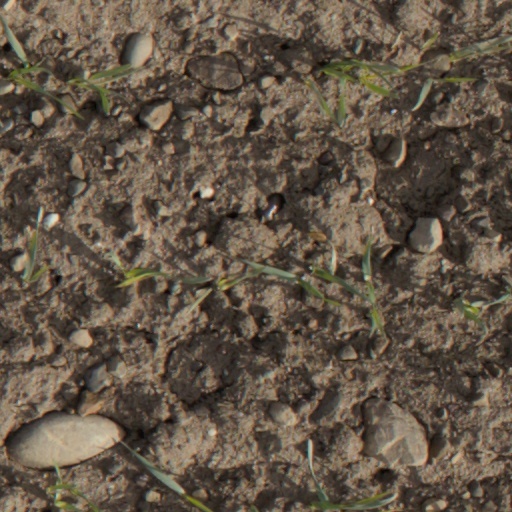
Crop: wheat